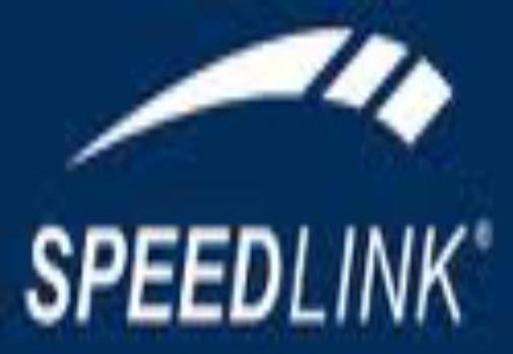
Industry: Electronic